House of Eternity (Ancient Egypt)

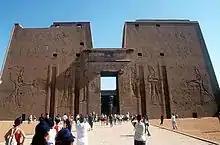
Two Pylons in Edfu

Since the Middle Kingdom, there were temple-like tombs. They were found in all parts of Egypt and are attested to the late period. Some of the temple tombs had a causeway and were surrounded by a wall on the front, where pylons could be found. The mausoleum had a courtyard, optionally decorated with columns. Behind it, there was a cult room with a statue or a door.